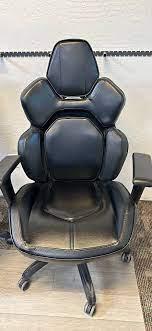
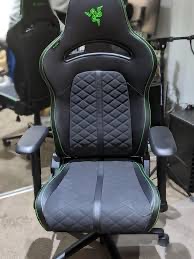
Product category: items_chair
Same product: no